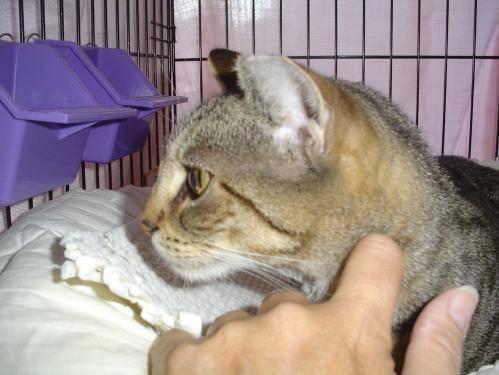
cat